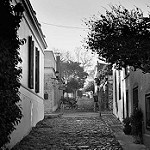
Label: B & W